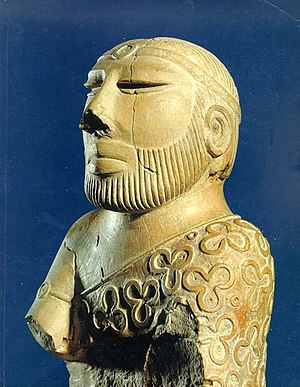
Induskulturen / Modne Harappa / Byer
Såkaldt "Præstekonge"-statue, Mohenjo-Daro, sen Moden Harappa på nationalmuseet Karachi, Pakistan
Induskulturen var en bronzealder-civilisation, som var aktiv i perioden 3300–1300 f.Kr.; modenhedsperiode 2600–1900 f.Kr.. Civilisationen lå i Indusdalen i det nuværende nordøstlige Afghanistan, Pakistan og nordvestlige Indien og var en af verdens første civilisationer.